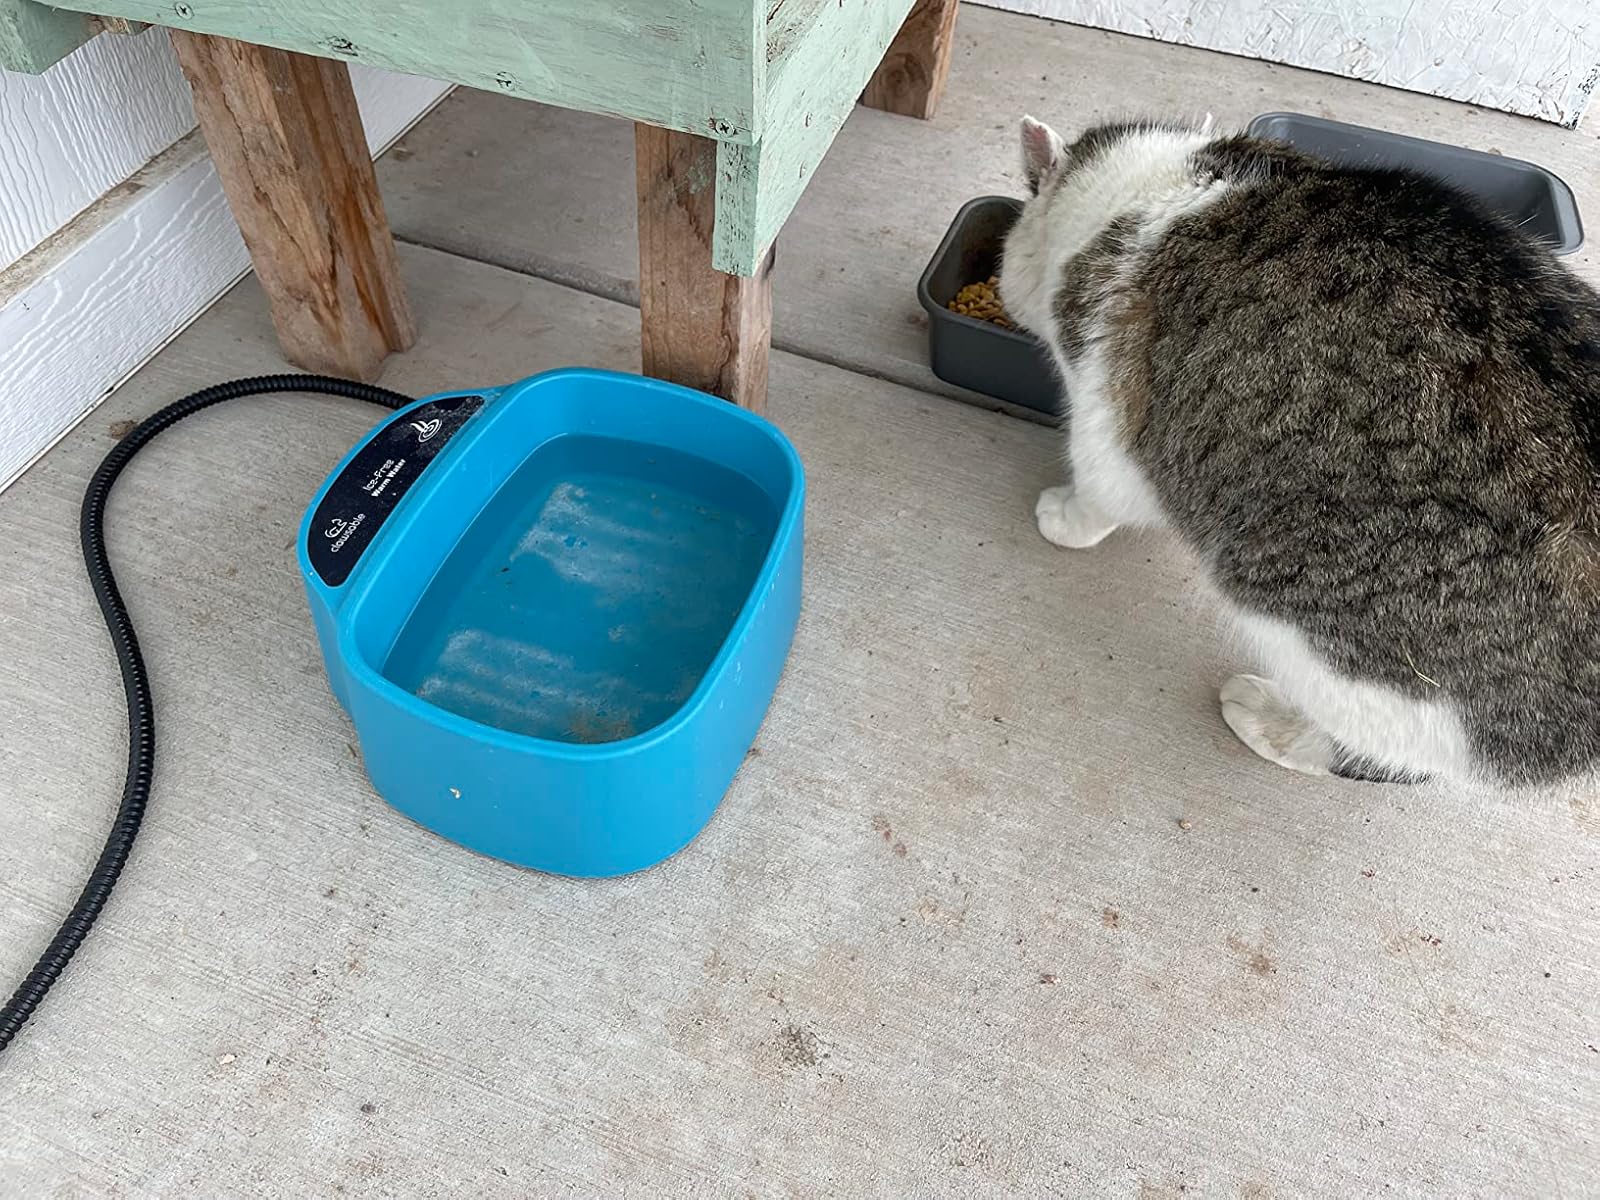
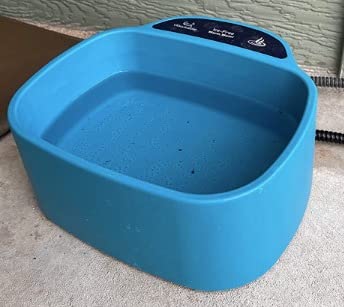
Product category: items_bowl
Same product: yes